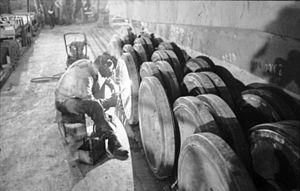
Le Tiger I, abréviation de Panzerkampfwagen VI Tiger Ausführung E - Sonderkraftfahrzeug 181, est un char de combat lourd allemand en service de 1942 à 1945, et l'un des chars les plus connus de la Seconde Guerre mondiale.
On désigne par le terme de chenille un dispositif mécanique articulé permettant d'assurer la transmission de la masse d'un véhicule au sol en la répartissant sur une surface supérieure à la seule surface de contact des roues de ce véhicule.